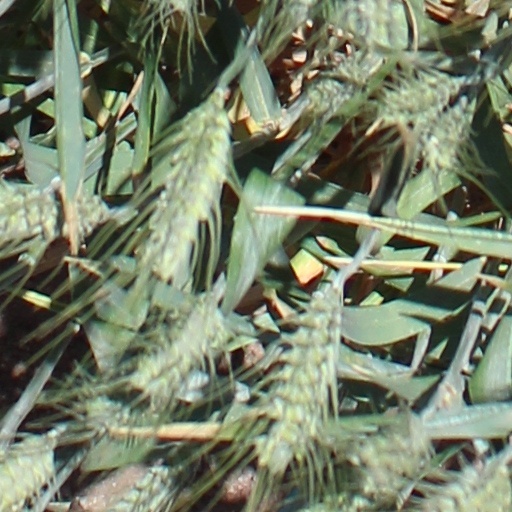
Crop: wheat